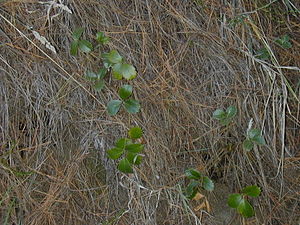
Chilejordbær / Galleri
Habitat.
Chilejordbær, også skrevet Chile-Jordbær, er en flerårig, urteagtig plante med læderagtige blade og hvide blomster. Frugterne, de rødbrune jordbær, er store og velsmagende.